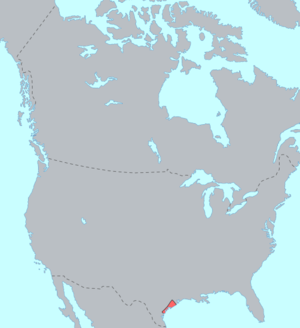
Les tribus amérindiennes karankawa jouèrent un rôle primordial pendant une période importante de l'histoire du Texas. Le sens du mot Karankawa peut induire en erreur ; en effet, ce nom a été utilisé pour désigner divers groupes amérindiens, qui possédaient le même dialecte et la même culture. Ces peuples étaient les Capoques, les Kohanis, les Kopanes, et les Karankawa. Ils habitaient la côte du golfe du Mexique de Galveston Bay au sud-ouest jusqu'à bien au-delà de Corpus Christi Bay. Tous parlaient une langue méconnue appelée Karankawa. À peine une centaine de mots sont parvenus jusqu'à nous. Il est généralement admis que le mot Karankawa signifie « amateurs de chiens » ou « éleveurs de chiens ». Cette interprétation est crédible, puisque les Karankawa possédaient des chiens de races proches des renards ou des coyotes. Leur culture était de type nomade, ils migraient de façon saisonnière entre l'intérieur des terres et la barrière d'îles au large du continent.